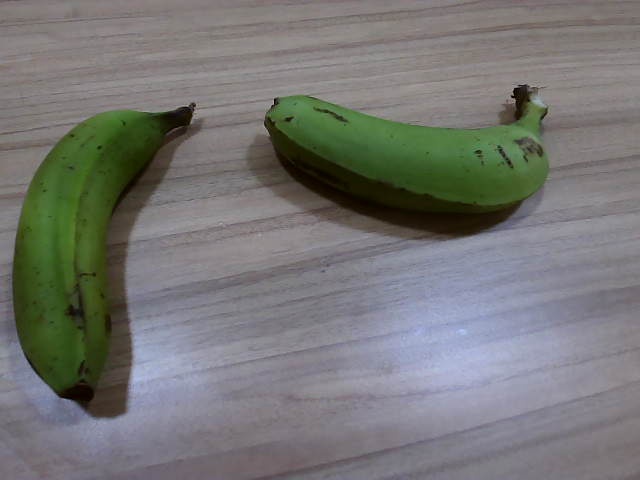
Label: Raw_Banana